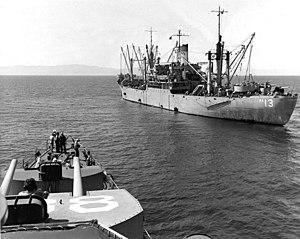
L'USS Titania est un amphibious cargo ship Type C2 de classe Arcturus de la Marine des États-Unis lancé en 1942.